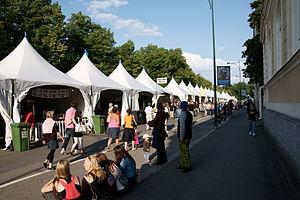
Eteläranta est une rue du centre de Pori en Finlande. Pendant le festival Pori Jazz, la rue est nommée Jazzkatu.